No Mercy (2002)

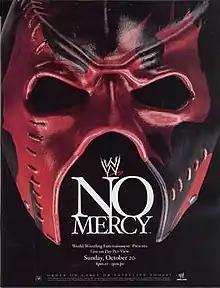
Promotional poster featuring Kane's mask

The 2002 No Mercy was the fifth No Mercy professional wrestling pay-per-view (PPV) event produced by World Wrestling Entertainment (WWE). It was held for wrestlers from the promotion's Raw and SmackDown! brand divisions. The event took place on October 20, 2002, at the Alltel Arena in North Little Rock, Arkansas. It was the first No Mercy held following the introduction of the brand extension, as well as the first No Mercy held under the WWE name after the promotion was renamed from World Wrestling Federation (WWF) to WWE in May.